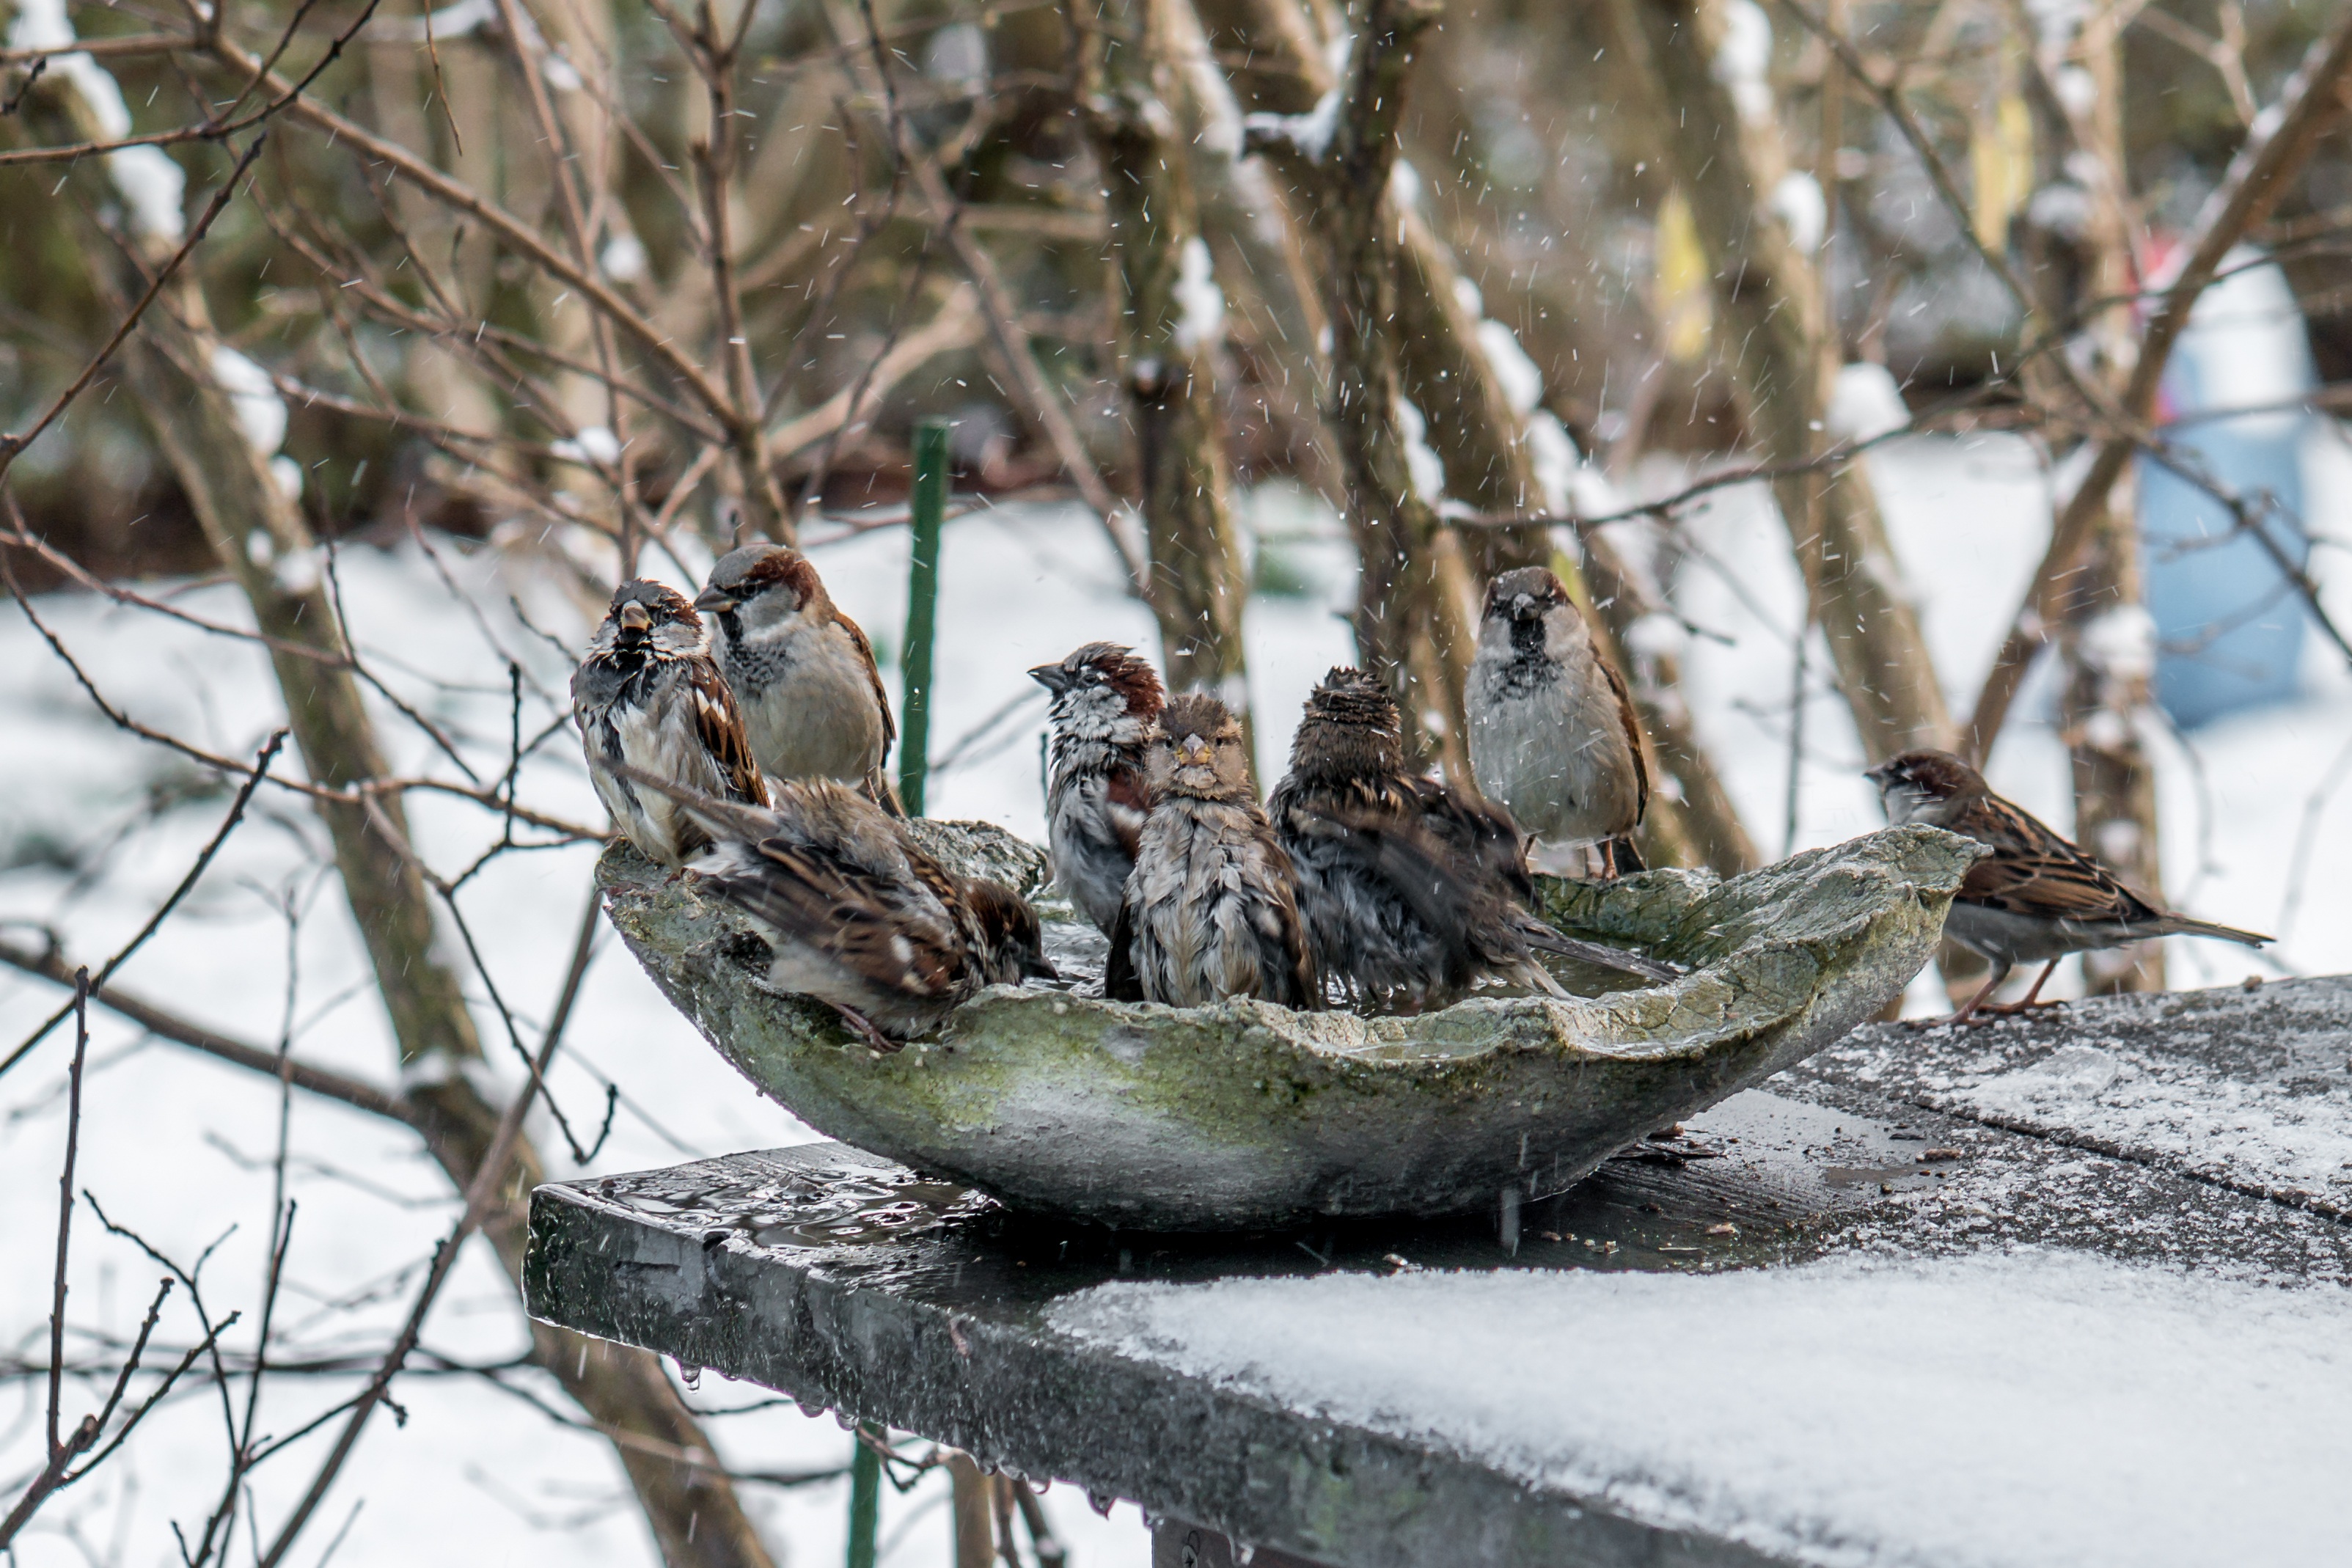
tree, nature, branch, snow, cold, winter, bird, wildlife, fauna, birds, wintry, sparrows, perching bird